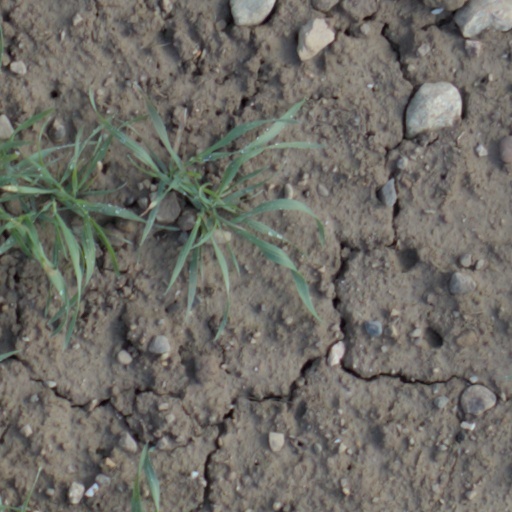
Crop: wheat